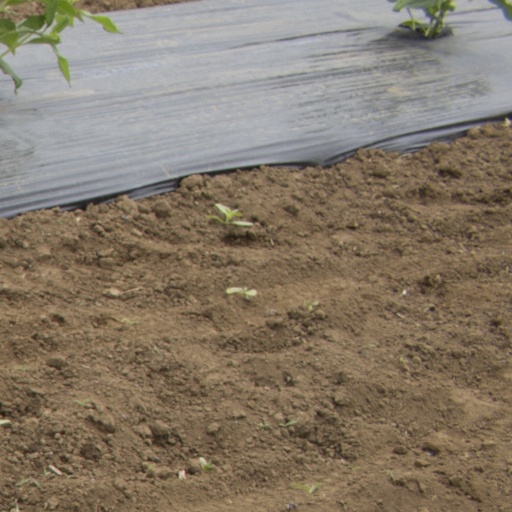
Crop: Jerusalem artichoke